Raquel Andueza

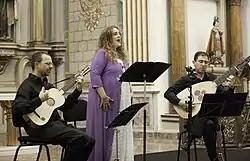
Raquel Andueza (Music Festival San Sebastián)

Raquel Andueza (born December 6, 1980, in Pamplona) is a Spanish soprano. She has been a member of La Colombina vocal quartet led by baritone Josep Cabré since 2003. In 2011 she launched her own record company Anima e Corpo.